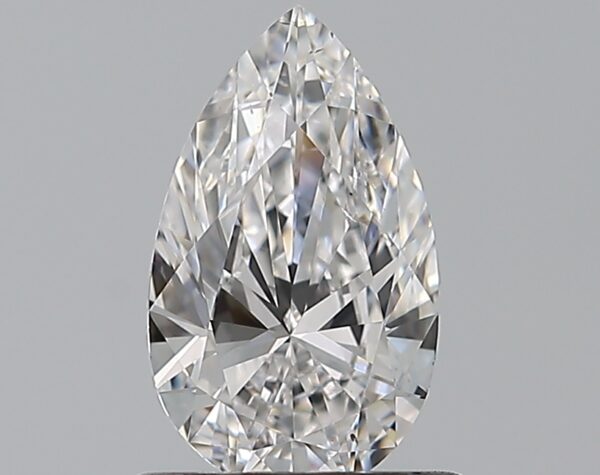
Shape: pear
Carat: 0.7
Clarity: VS2
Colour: D
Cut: EX
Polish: EX
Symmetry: VG
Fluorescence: N
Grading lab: GIA
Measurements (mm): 8.1 x 4.84 x 2.86